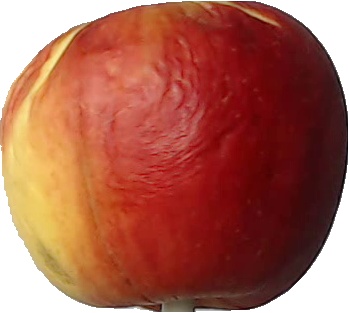
Label: apple_red_yellow_1